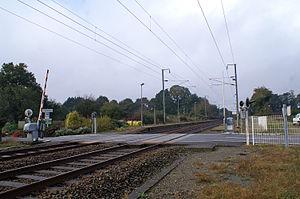
La gare et son passage à niveau en 2009.
La gare de La Vraie-Croix est une gare ferroviaire française de la ligne de Savenay à Landerneau, située sur le territoire de la commune de La Vraie-Croix, dans le département du Morbihan en région Bretagne.